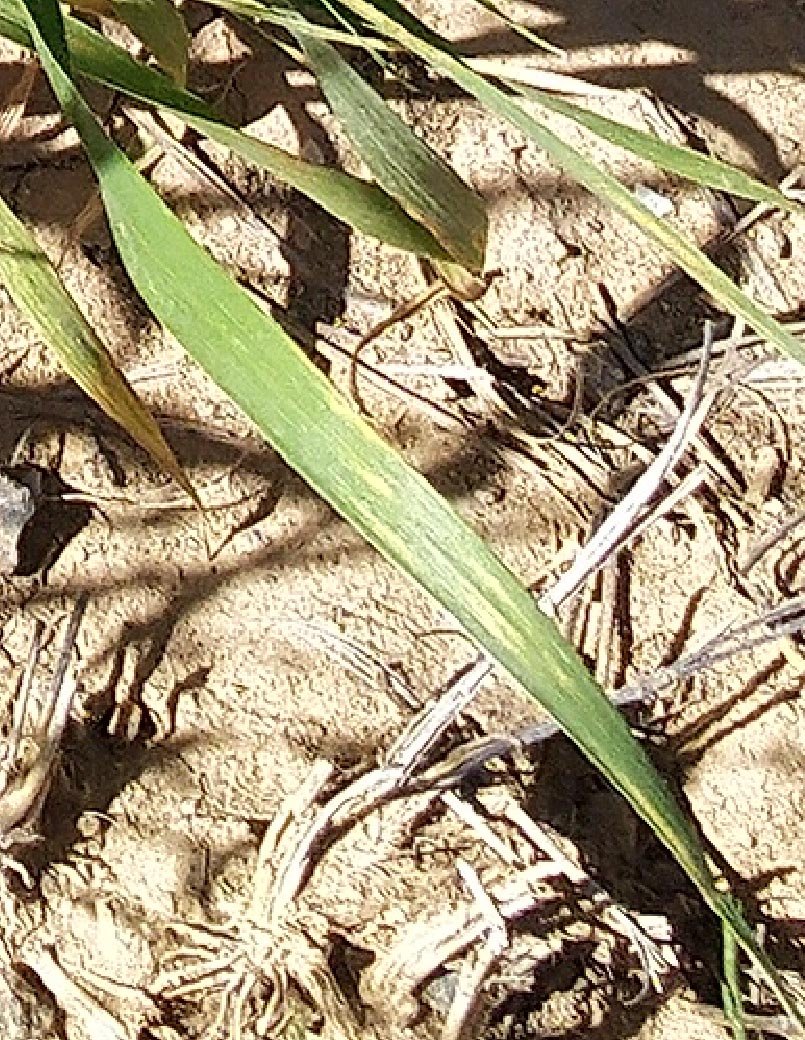
Label: Wheat___Healthy